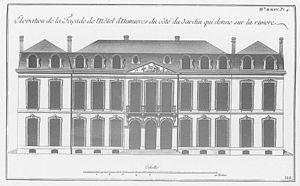
Hotel d'Humières (jardin), 88/90 rue de Lille, 280 Boulevard Saint-Germain, VIIe arrondissement, Paris
Armand-Claude Mollet est un architecte français, né à Paris en 1660, et mort à Paris, dans son logement du Louvre, le 23 janvier 1742.
L'hôtel d'Humières est un hôtel particulier situé au 88/90 rue de Lille, 280 boulevard Saint-Germain, dans le 7ᵉ arrondissement de Paris. Construit vers 1716 par Armand Claude Mollet pour Louis de Crevant, dit le « maréchal-duc d'Humières », cet hôtel a été démoli en 1905.